József Mindszenty

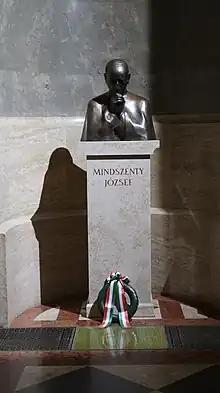
József Mindszenty's bust in St Stephen's Basilica in Budapest

The beatification and eventual canonization of Cardinal Mindszenty has been on the Hungarian Catholic Church's agenda ever since communism fell in 1989, and the 2005–2013 pontificate of Pope Benedict XVI was seen by many analysts as an excellent opportunity to achieve both, as the Pope had commented favourably on Mindszenty's calling and legacy.